Island of Lost Ships

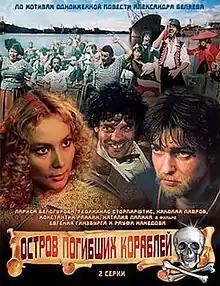

Island of Lost Ships is a 1987 Soviet two-part musical television miniseries directed by Yevgeny Ginzburg and Rauf Mamedov and based on the by Alexander Belyaev.